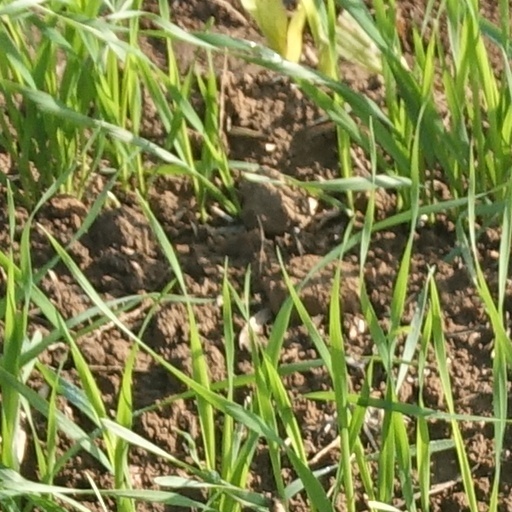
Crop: wheat